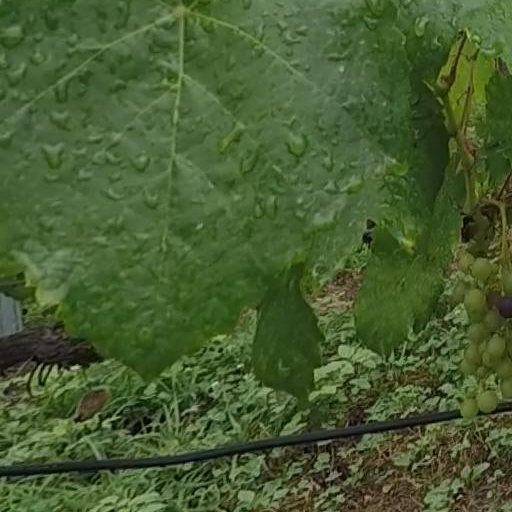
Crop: grape